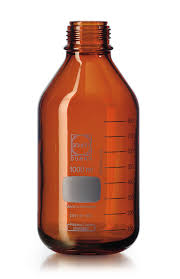
Waste category: glass